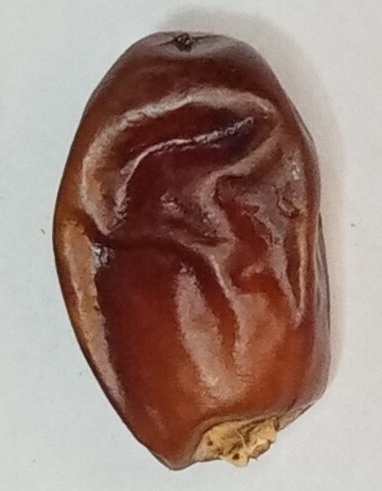
Variety: aseel
Size: small
Grade: grade-1